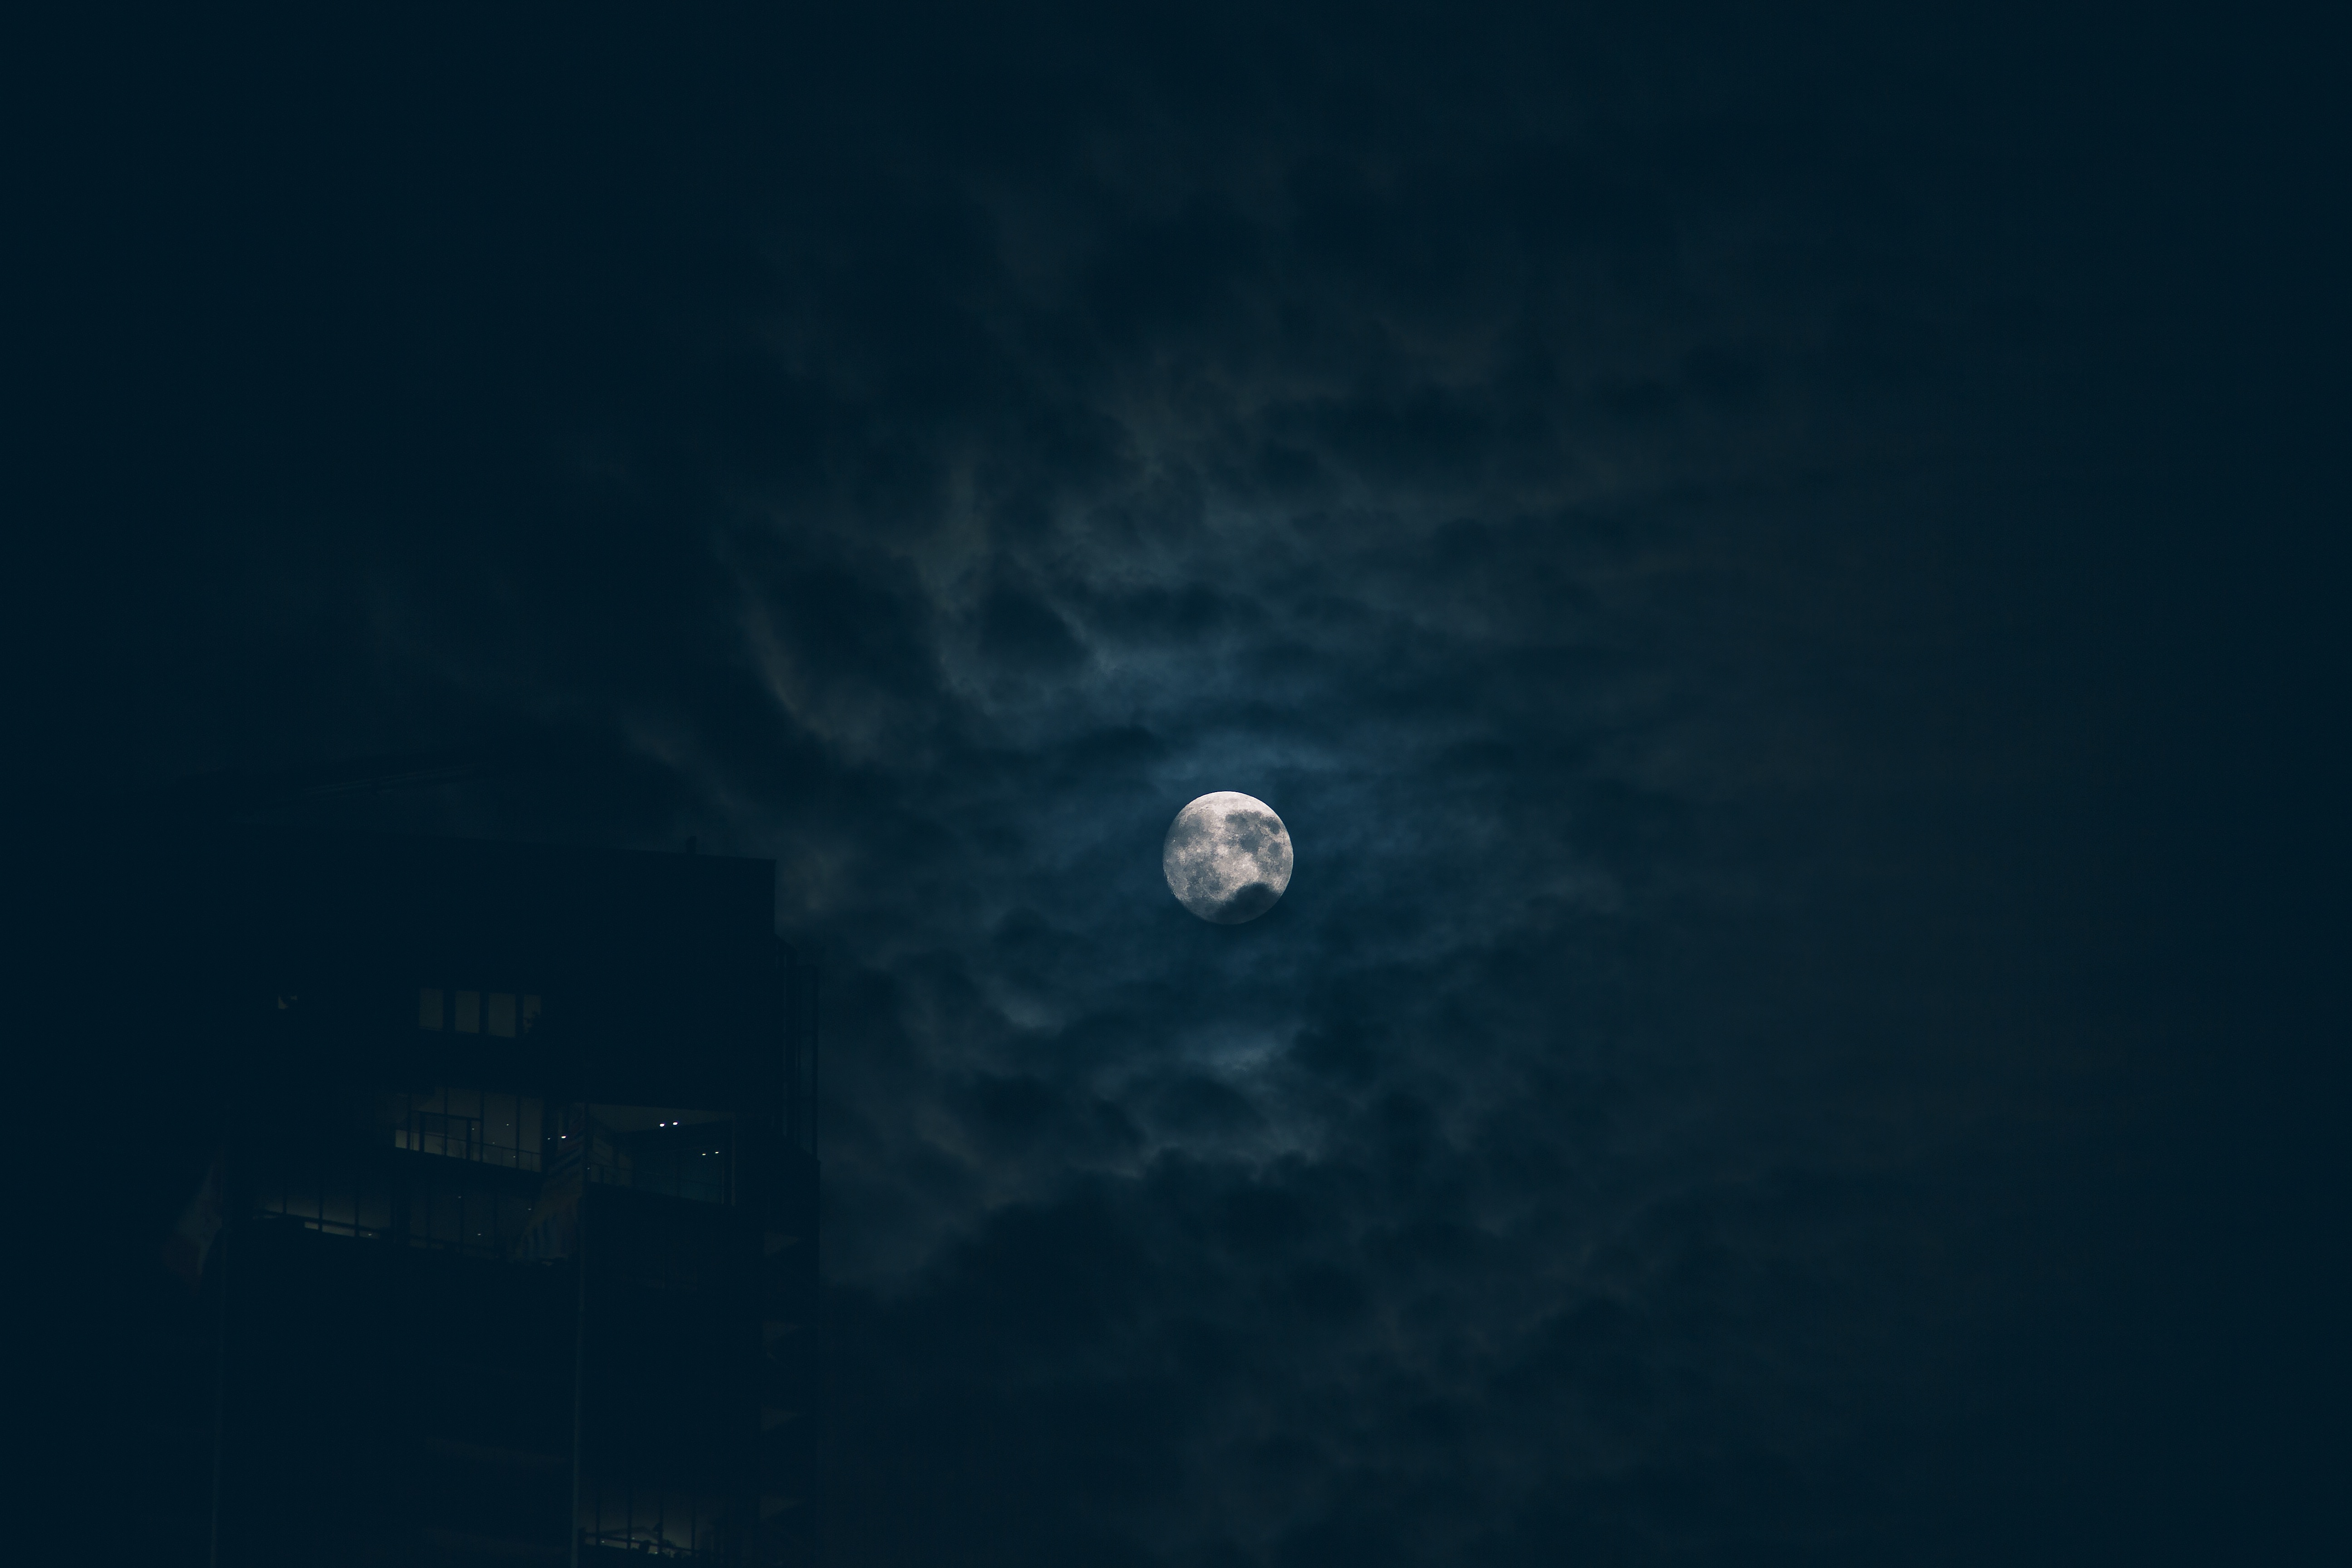
cloud, sky, night, atmosphere, dark, darkness, moon, moonlight, outer space, earth, screenshot, astronomical object, atmosphere of earth, computer wallpaper